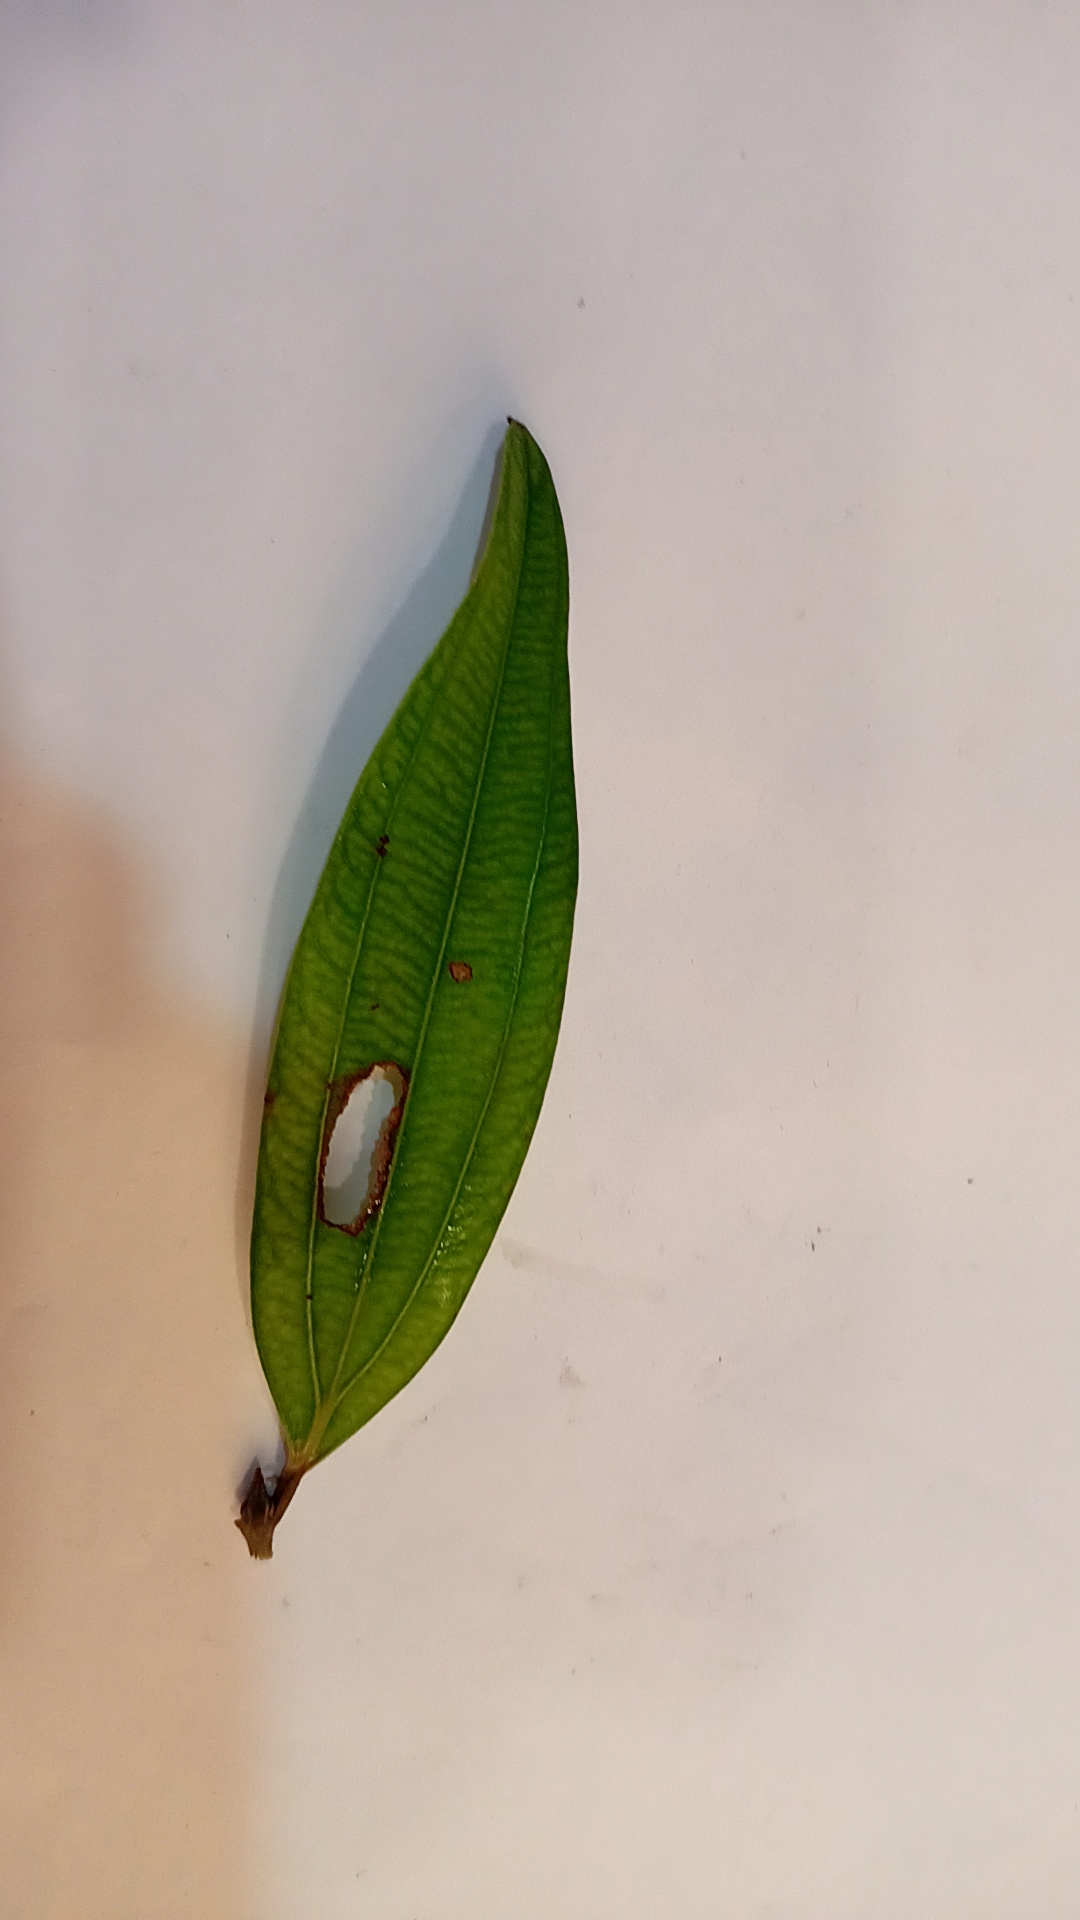
Label: Disease